Rancho San Jacinto Nuevo y Potrero

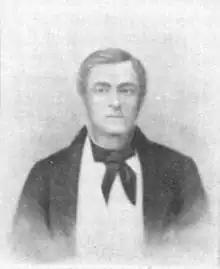
José Antonio Aguirre purchased the rancho in 1853.

With the cession of California to the United States following the Mexican-American War, the 1848 Treaty of Guadalupe Hidalgo provided that the land grants would be honored. As required by the Land Act of 1851, a claim for Rancho San Jacinto Nuevo y Potrero was filed with the Public Land Commission in 1852, and the grant was patented to T. W. Sutherland, guardian of the minor children of Miguel Pedrorena in 1883.